Digital rights management

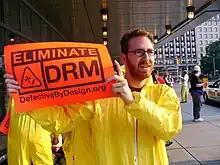
Defective by Design member protesting DRM on 25 May 2007

The Norwegian consumer rights organization "Forbrukerrådet" complained to Apple in 2007 about the company's use of DRM, accusing it of unlawfully restricting users' access to their music and videos, and of using EULAs that conflict with Norwegian consumer legislation. The complaint was supported by consumers' ombudsmen in Sweden and Denmark, and was reviewed in the EU in 2014. The United States Federal Trade Commission held hearings in March 2009, to review disclosure of DRM limitations to customers' use of media products.